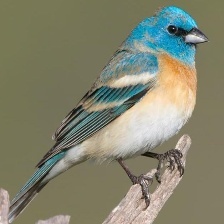
Species: LAZULI BUNTING
Scientific name: PASSERINA AMOENA
ImageNet parent category: indigo_bunting